Duo Yun Xuan

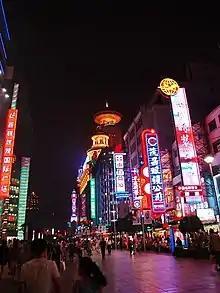
Duo Yun Xuan is located on Nanjing East Road in Shanghai

Duo Yun Xuan is an art dealer and auction house, which was founded in Shanghai in 1900. It is located on Nanjing East Road in Shanghai. Duo Yun Xuan was the first company to hold art auctions in mainland China.